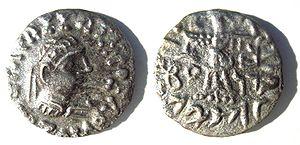
Antimaque Iᵉʳ Théos est un roi gréco-bactrien.
Apollodote Iᵉʳ Sôter, est un roi indo-grec qui régna sur les territoires gréco-bactriens dans la seconde moitié du IIᵉ siècle av. J.-C., probablement entre 186 ou 185 jusqu'à environ 175 av. J.-C. Il meurt vers 163-162 av. J.-C.
Apollophane Soter est un roi indo-grec qui règne dans l’Est et le centre du Pendjab, région actuellement partagée entre l’Inde et le Pakistan.